Ollagüe

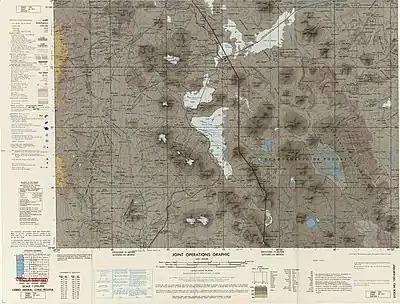
Map of the region

The volcano has a number of adventive vents on its slopes, especially the northwestern and southeastern slope. These include Ch'aska Urqu on the southeastern slope and La Celosa (also known as El Ingenio) on the northwestern. They lie at distances of and from the summit vent, respectively. The alignment of these subsidiary vents with the summit vents suggests that a N55°W striking lineament influenced their eruption; such channelling of magma along radial fractures has also been observed on other volcanoes such as Medicine Lake volcano, Mount Mazama and South Sister. A normal fault runs across the main edifice but is not aligned with these adventive vents, and the Pastos Grandes-Lipez-Coranzuli lineament intersects with the volcanic arc at Ollagüe. Fault scarps are found on the northwestern and southeastern side of the edifice. Overall, northwest trending lineaments exercised a strong influence on the tectonic development of Ollagüe, and may be the path that feeder dykes of the more recent eruptions followed. The basement undergoes extension perpendicularly to the lineament.